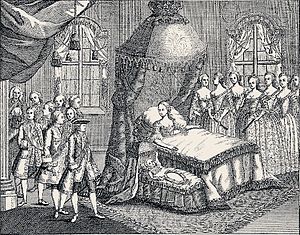
Frederik 6. / Fødsel og baggrund
Den nyfødte prins ligger til fremvisning dagen efter sin fødsel sammen med sin mor Dronning Caroline Mathilde.
Frederik VI var konge af Danmark fra 1808 til 1839 og af Norge fra 1808 til 1814. Før han blev konge, var han kronprinsregent af Danmark-Norge fra 1784 til 1808.